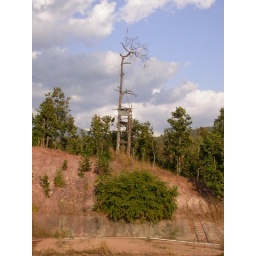
tree at the top of the hill near the big lake